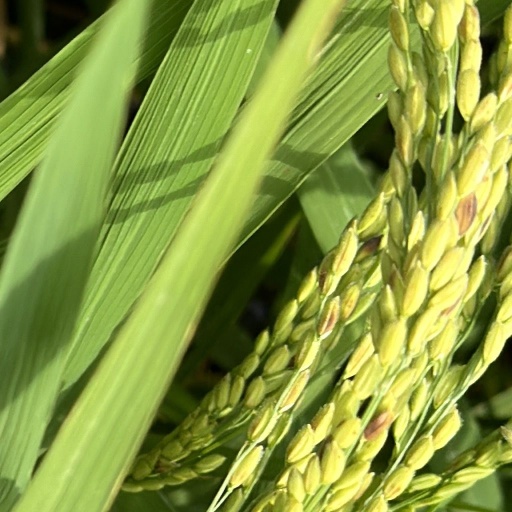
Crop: rice